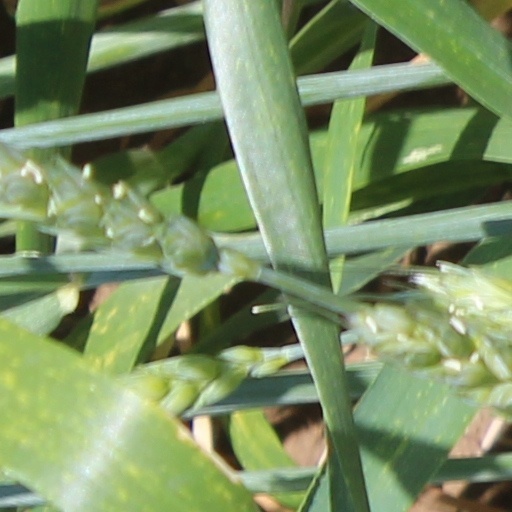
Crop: wheat